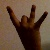
The image shows a hand gesture representing the number 8 in Indian Sign Language.